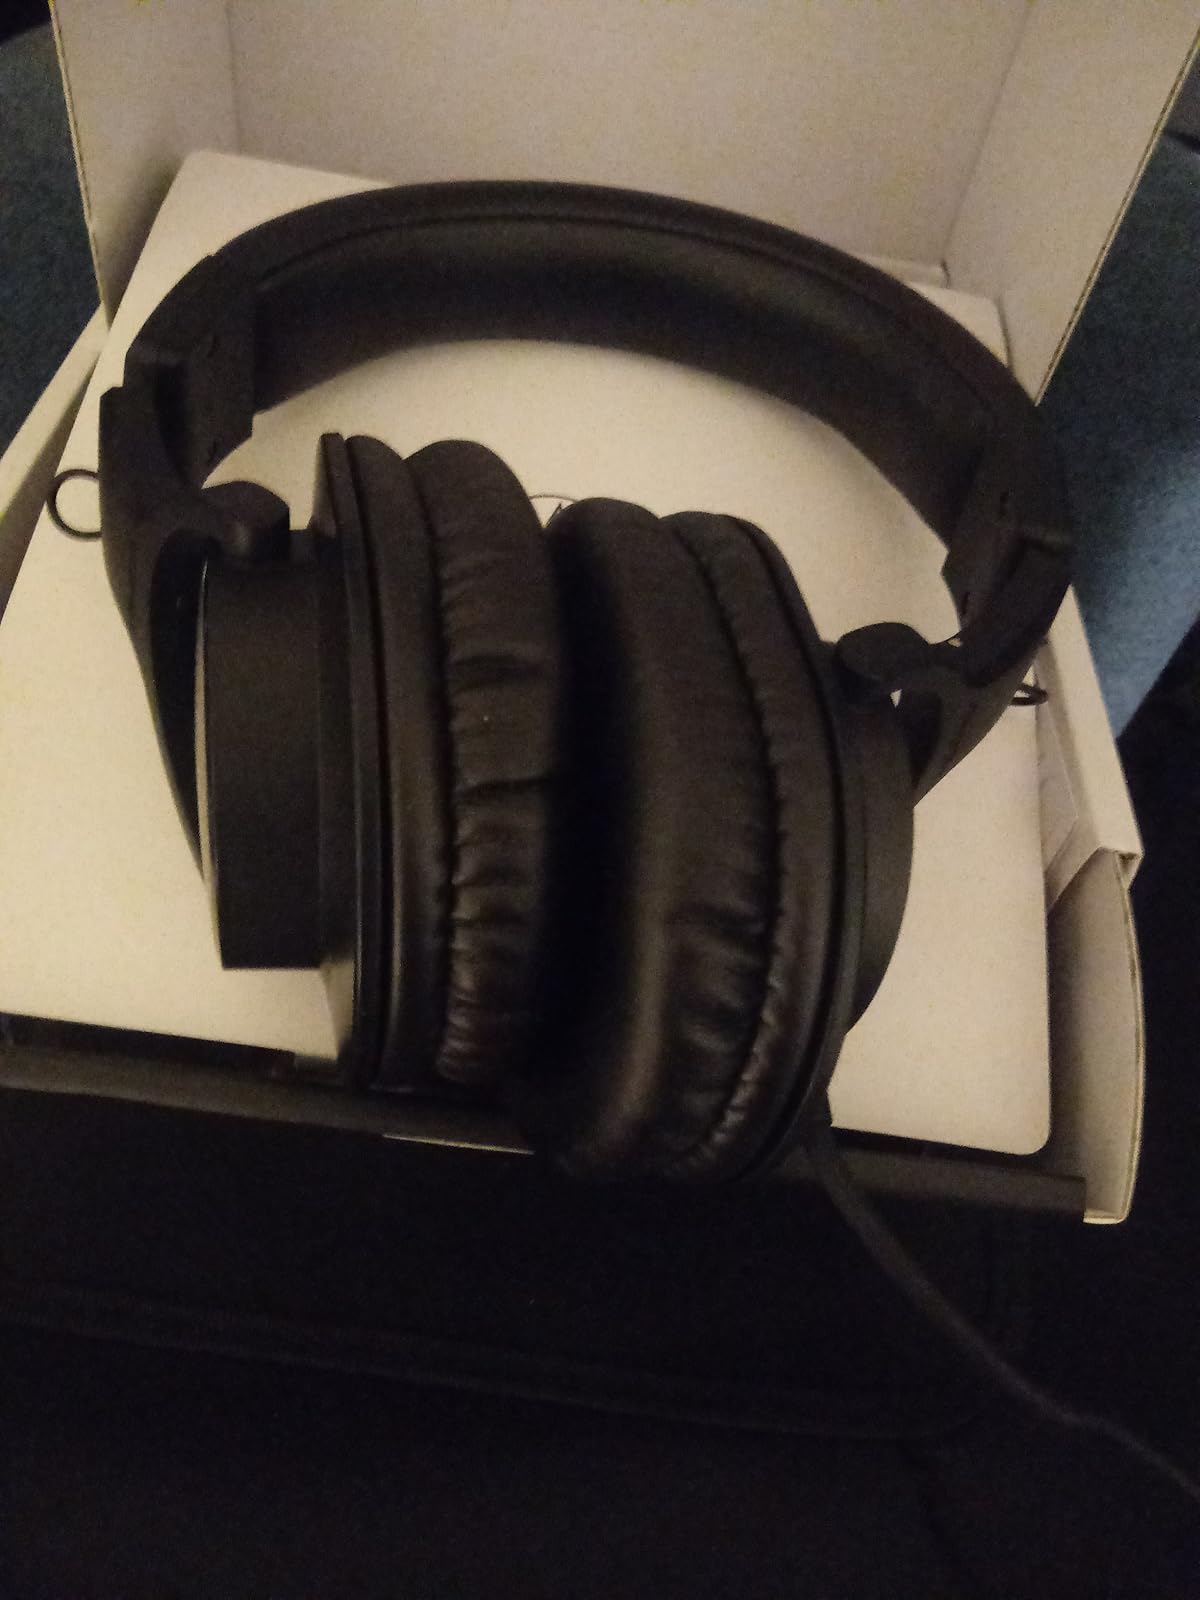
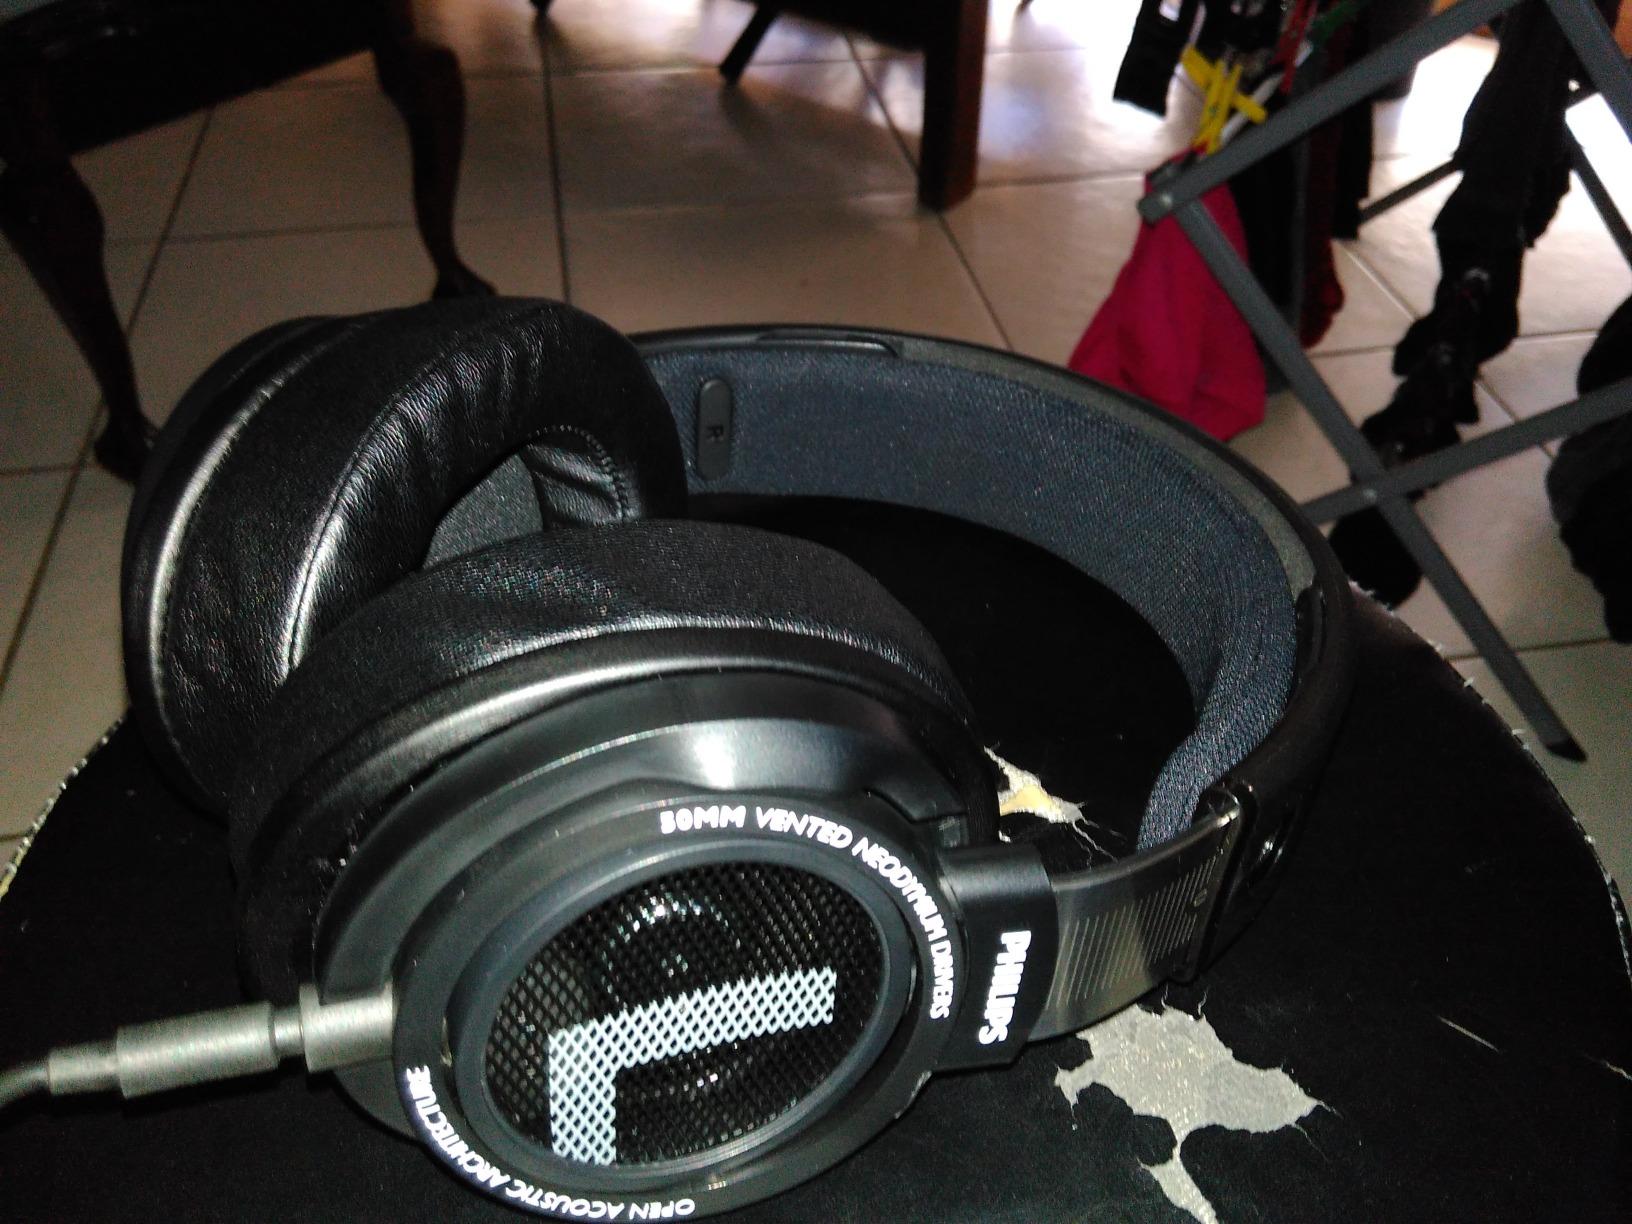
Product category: headphones
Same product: no